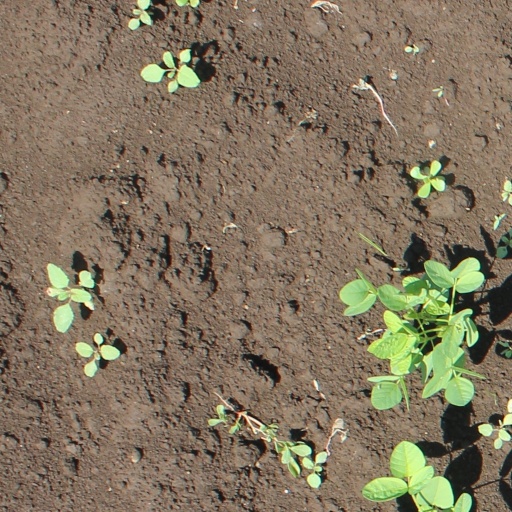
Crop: soybean